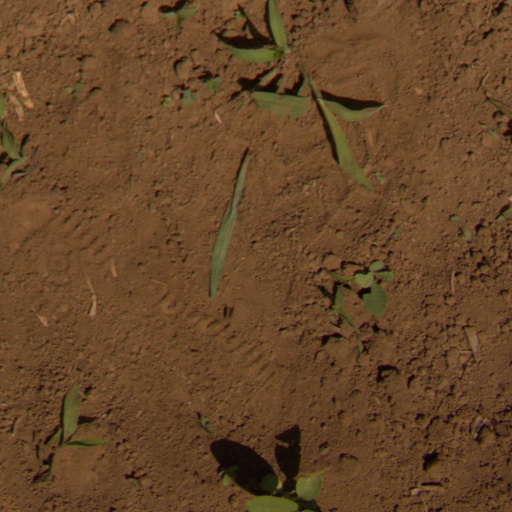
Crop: Jerusalem artichoke